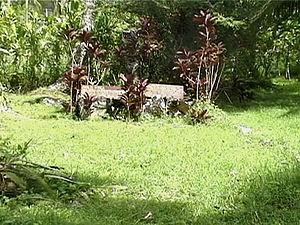
Un koutu était aux îles Cook, la cour de l'ariki. Siège de la chefferie et lieu de résidence de l'ariki et de sa famille, y vivaient parfois également de façon permanente ou provisoire d'autres personnages importants de la tribu. À la mort d'un ariki celui-ci y était et y est parfois toujours enterré et son successeur devait s'y installer à son tour, s'il n'y résidait pas déjà. Selon les auteurs et les traditions orales, le nombre, le nom et la paternité de ces koutu varient, avec bien souvent une confusion avec les marae situés à l'intérieur de ceux-ci.